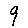
Label: 9